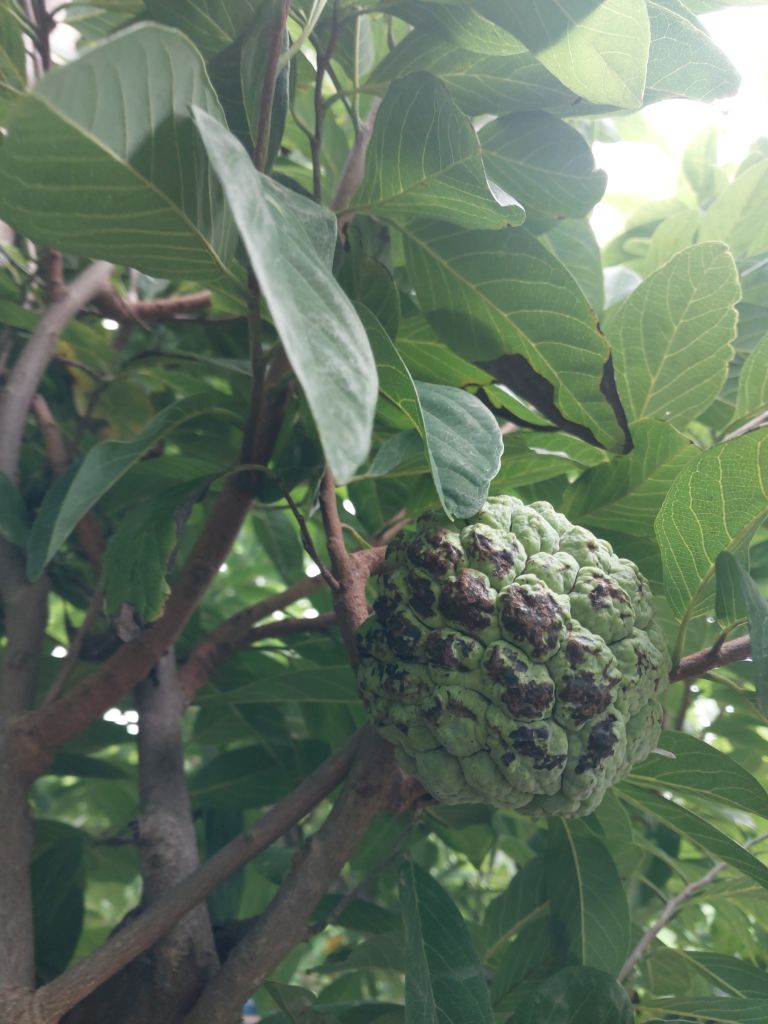
Disease label: Blank Canker